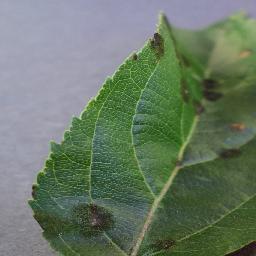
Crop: apple
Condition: scab